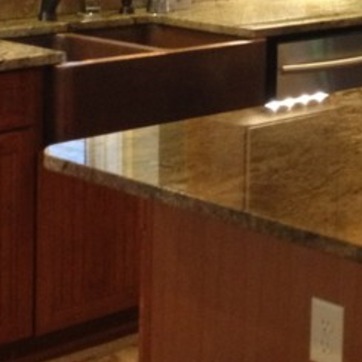
Material: polishedstone